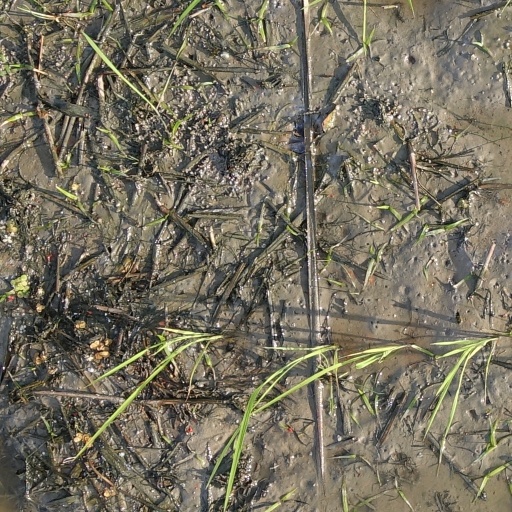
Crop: rice